Caribbean Sea

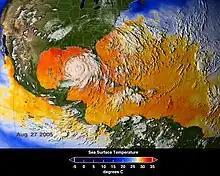
Average sea surface temperatures for the Caribbean Atlantic Ocean (25–27 August 2005). Hurricane Katrina is seen just above Cuba.

In connection with the foregoing, the Institute of Marine Sciences and Limnology of the National Autonomous University of Mexico conducted a regional study funded by the Department of Technical Cooperation of the International Atomic Energy Agency, in which specialists from 11 Latin American countries (Colombia, Costa Rica, Cuba, the Dominican Republic, Guatemala, Haiti, Honduras, Mexico, Nicaragua, Panama, and Venezuela) plus Jamaica participated. The study's findings indicate that heavy metals such as mercury, arsenic, and lead have been identified in the coastal zone of the Caribbean Sea. Analysis of toxic metals and hydrocarbons is based on investigation of coastal sediments that have accumulated less than 50 meters deep during the past 150 years. Project results were presented in Vienna at the forum "Water Matters", and the 2011 General Conference of that multilateral organization.